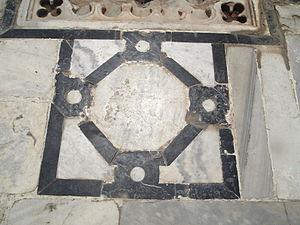
Detail du décor géométrique en marbres noir et blanc de la cour de la Grande Mosquée de Kairouan (Tunisie).
La Grande Mosquée de Kairouan, également appelée mosquée Oqba Ibn Nafi en souvenir de son fondateur Oqba Ibn Nafi, est l'une des principales mosquées de Tunisie située à Kairouan. Historiquement première métropole musulmane du Maghreb, Kairouan, dont l'apogée sur les plans politique et intellectuel se situe au IXᵉ siècle, est réputée comme étant le centre spirituel et religieux de la Tunisie ; elle est aussi parfois considérée comme la quatrième ville sainte de l'islam sunnite.